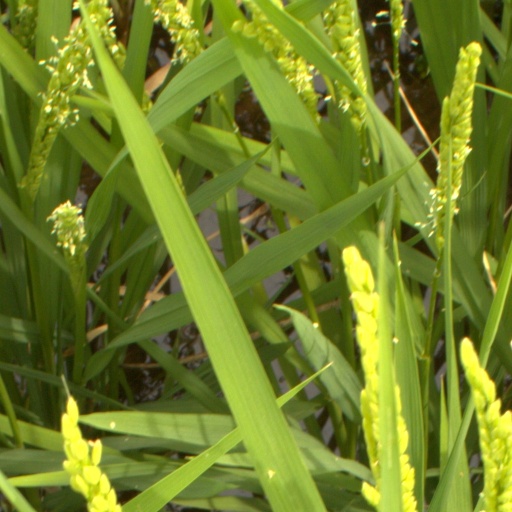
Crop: rice